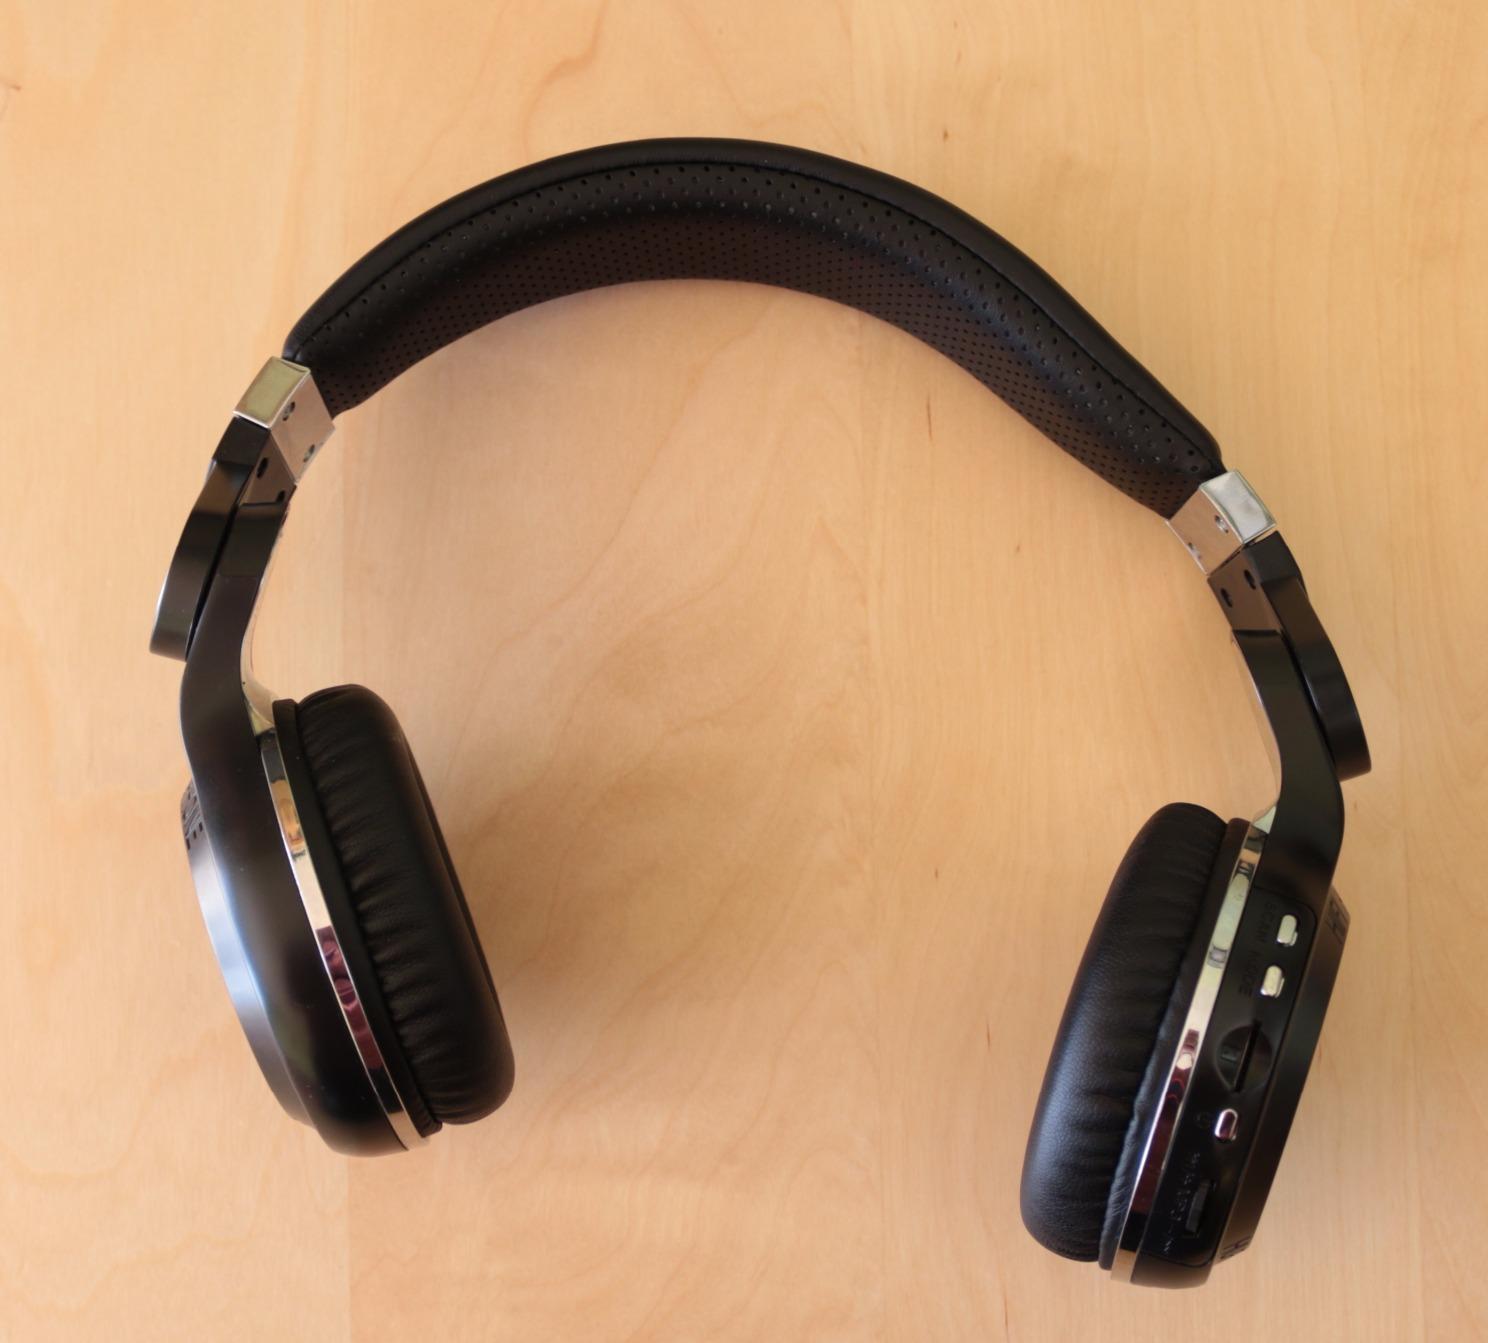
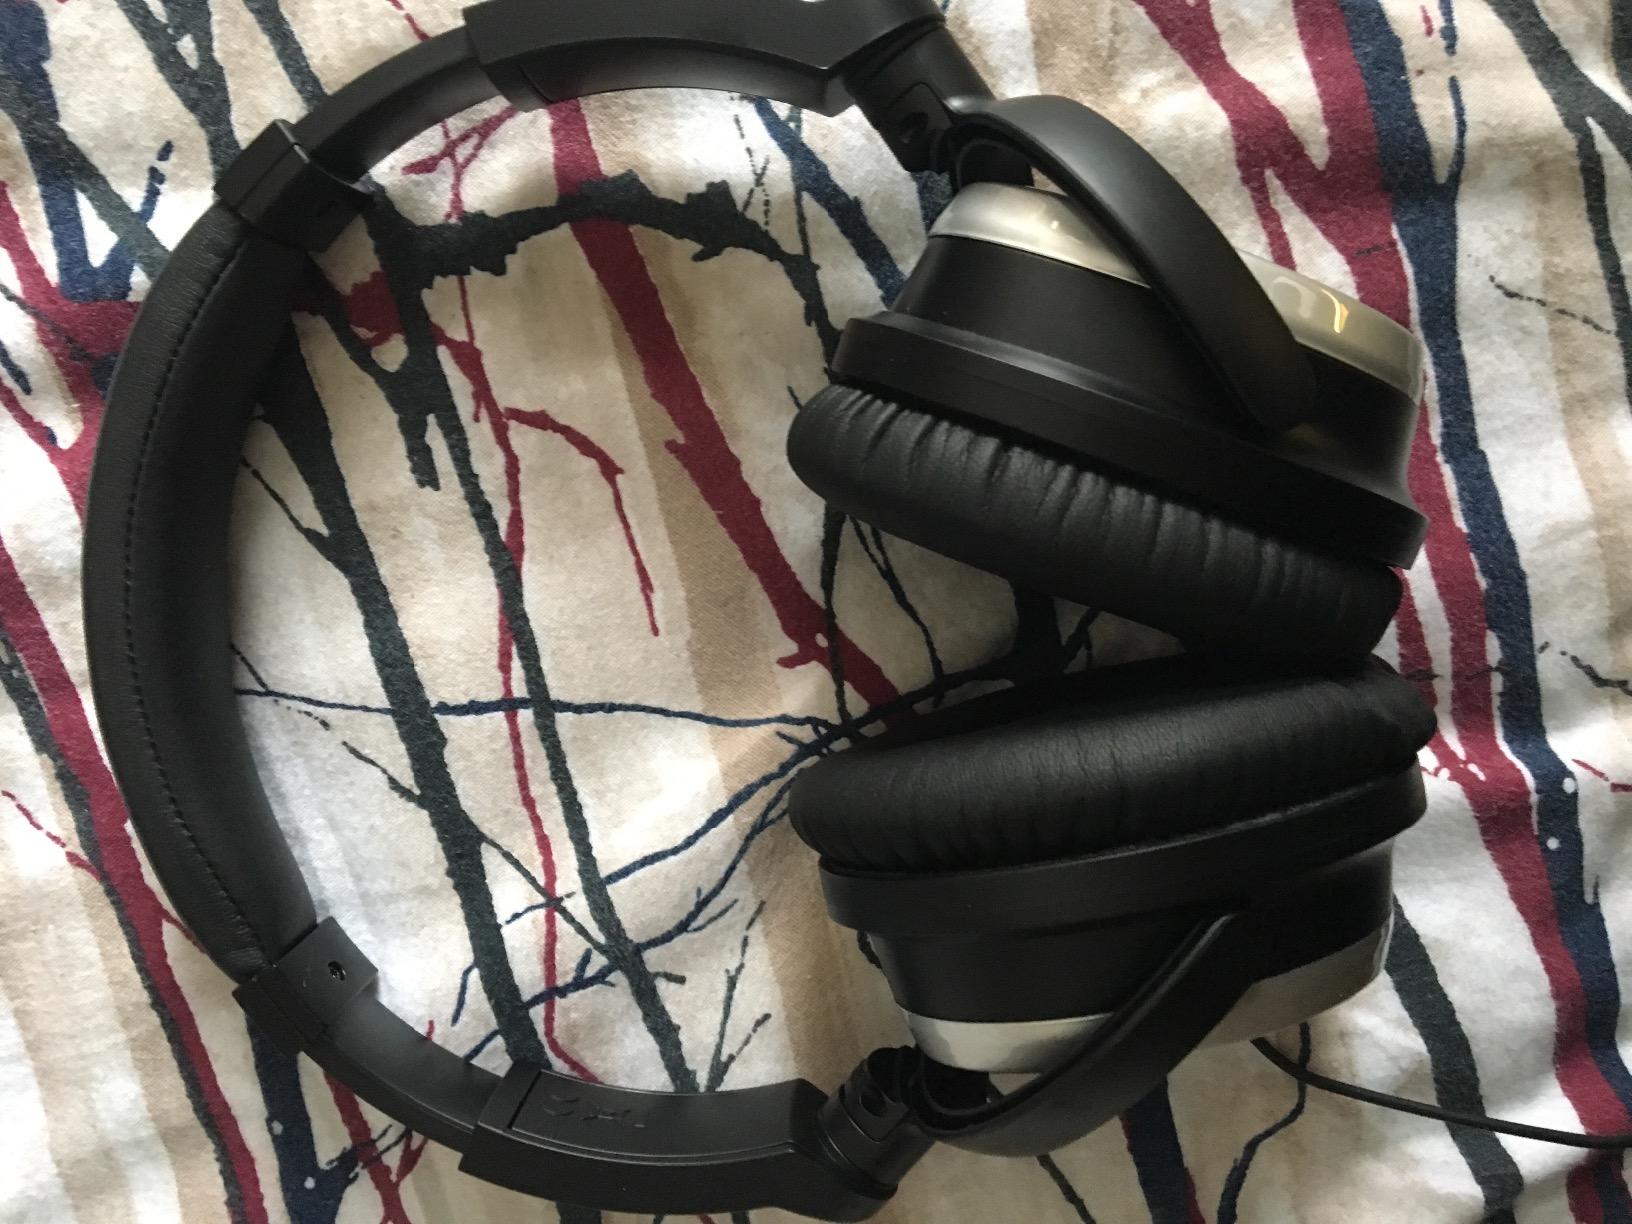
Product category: headphones
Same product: no